Jane Mulfinger

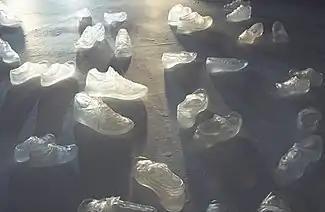
Jane Mulfinger, "Caught in Passing" (installation detail), 22 pairs of cast Schott Crystal shoes, 1993–4. Installation at Mayor Gallery, London.

Mulfinger was born in Pasadena, California in 1961. While attending Stanford University (BA, Studio Art, 1983), she traveled to Florence, Italy in 1980, an experience that shifted her early art from painting to sculpture focused on the body, built environment and history. In 1983, she moved to West Berlin, where she studied with expatriate sculptor Shinkichi Tajiri at Hochschule der Künste, became friends with Edward and Nancy Reddin Kienholz, explored found objects, and had her first solo show (Endart Gallery, 1987). After working on installation art during graduate studies at the Royal College of Art (MA, Sculpture, 1989), Mulfinger remained in London, gaining institutional (Arts Council of Great Britain and Unilever Sculpture awards) and critical recognition for shows at the Flaxman Gallery, Camden Arts Centre, Southampton Museum of Art, and the Mayor Gallery, among others.